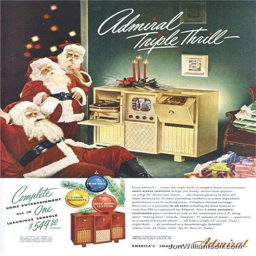
rockin around the christmas tree !